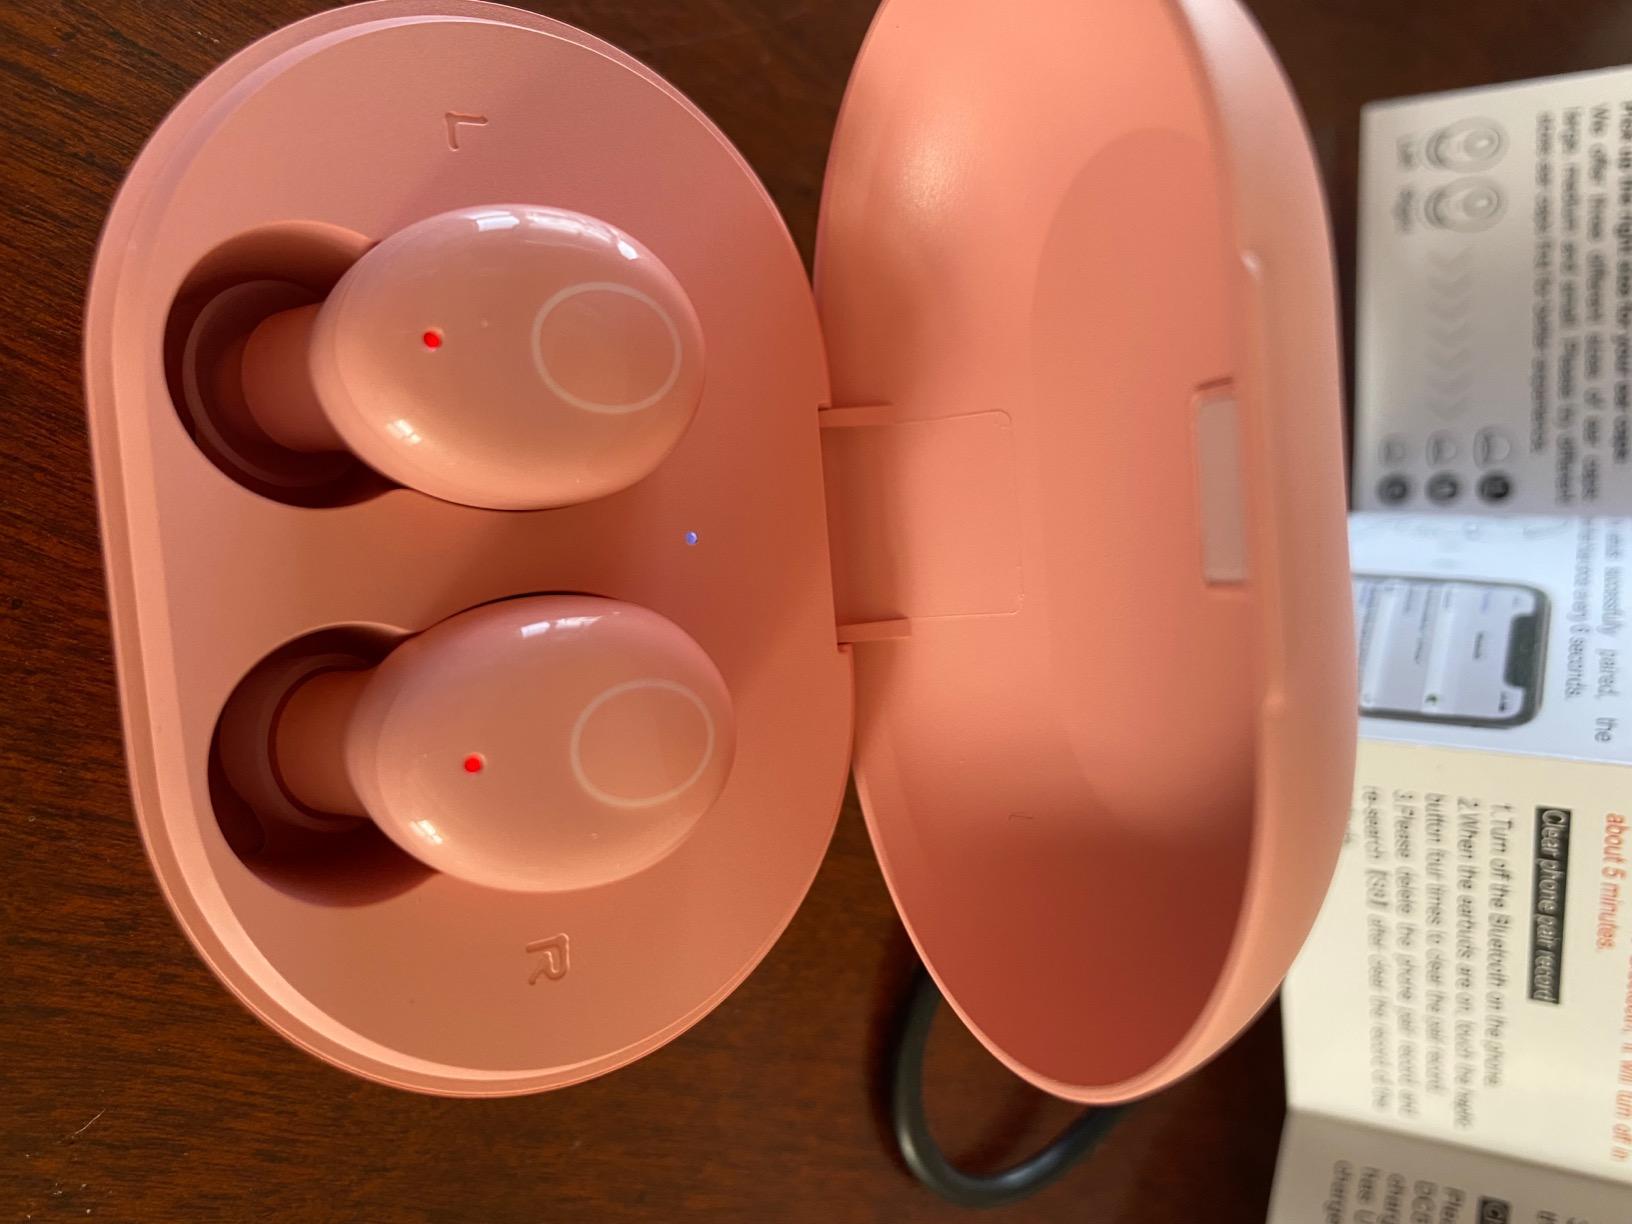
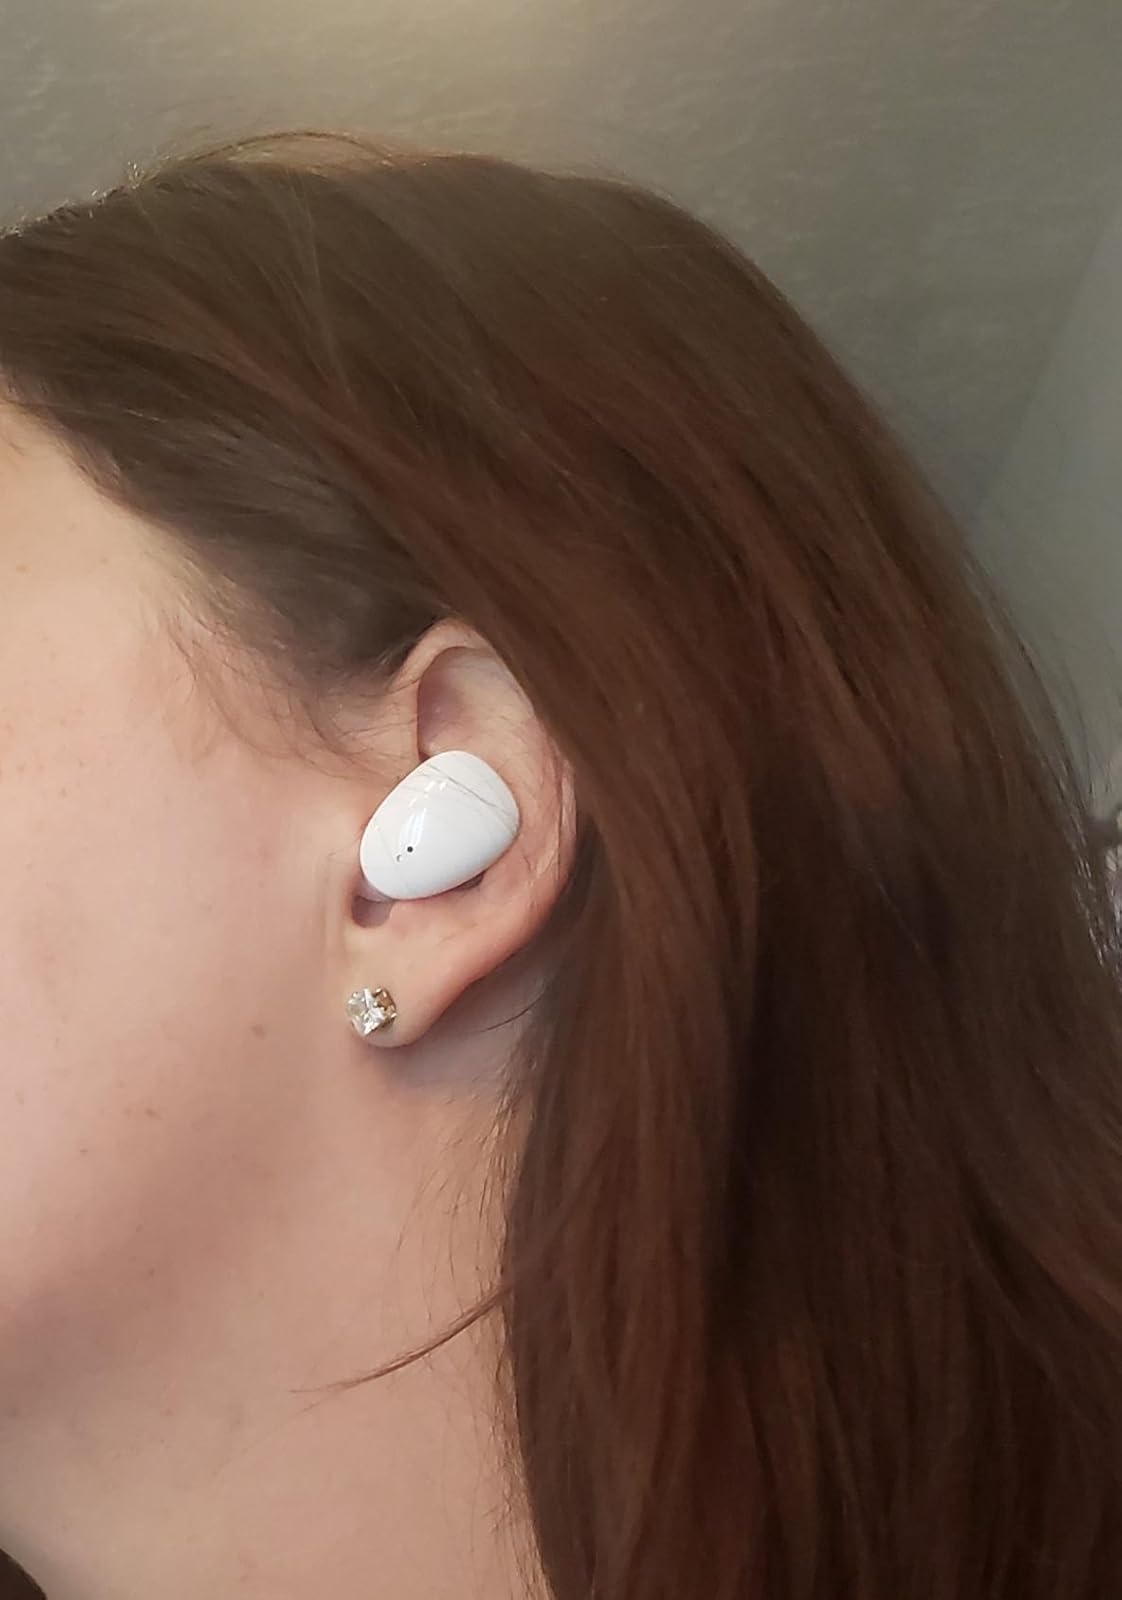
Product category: earbuds
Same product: no